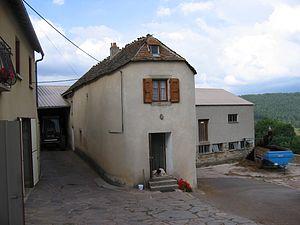
Maison natale de Peter Maurin à Oultet (Lozère)
Aristide Pierre Maurin, également connu sous le nom Peter Maurin, est le co-fondateur aux États-Unis, avec Dorothy Day, du Catholic Worker Movement.